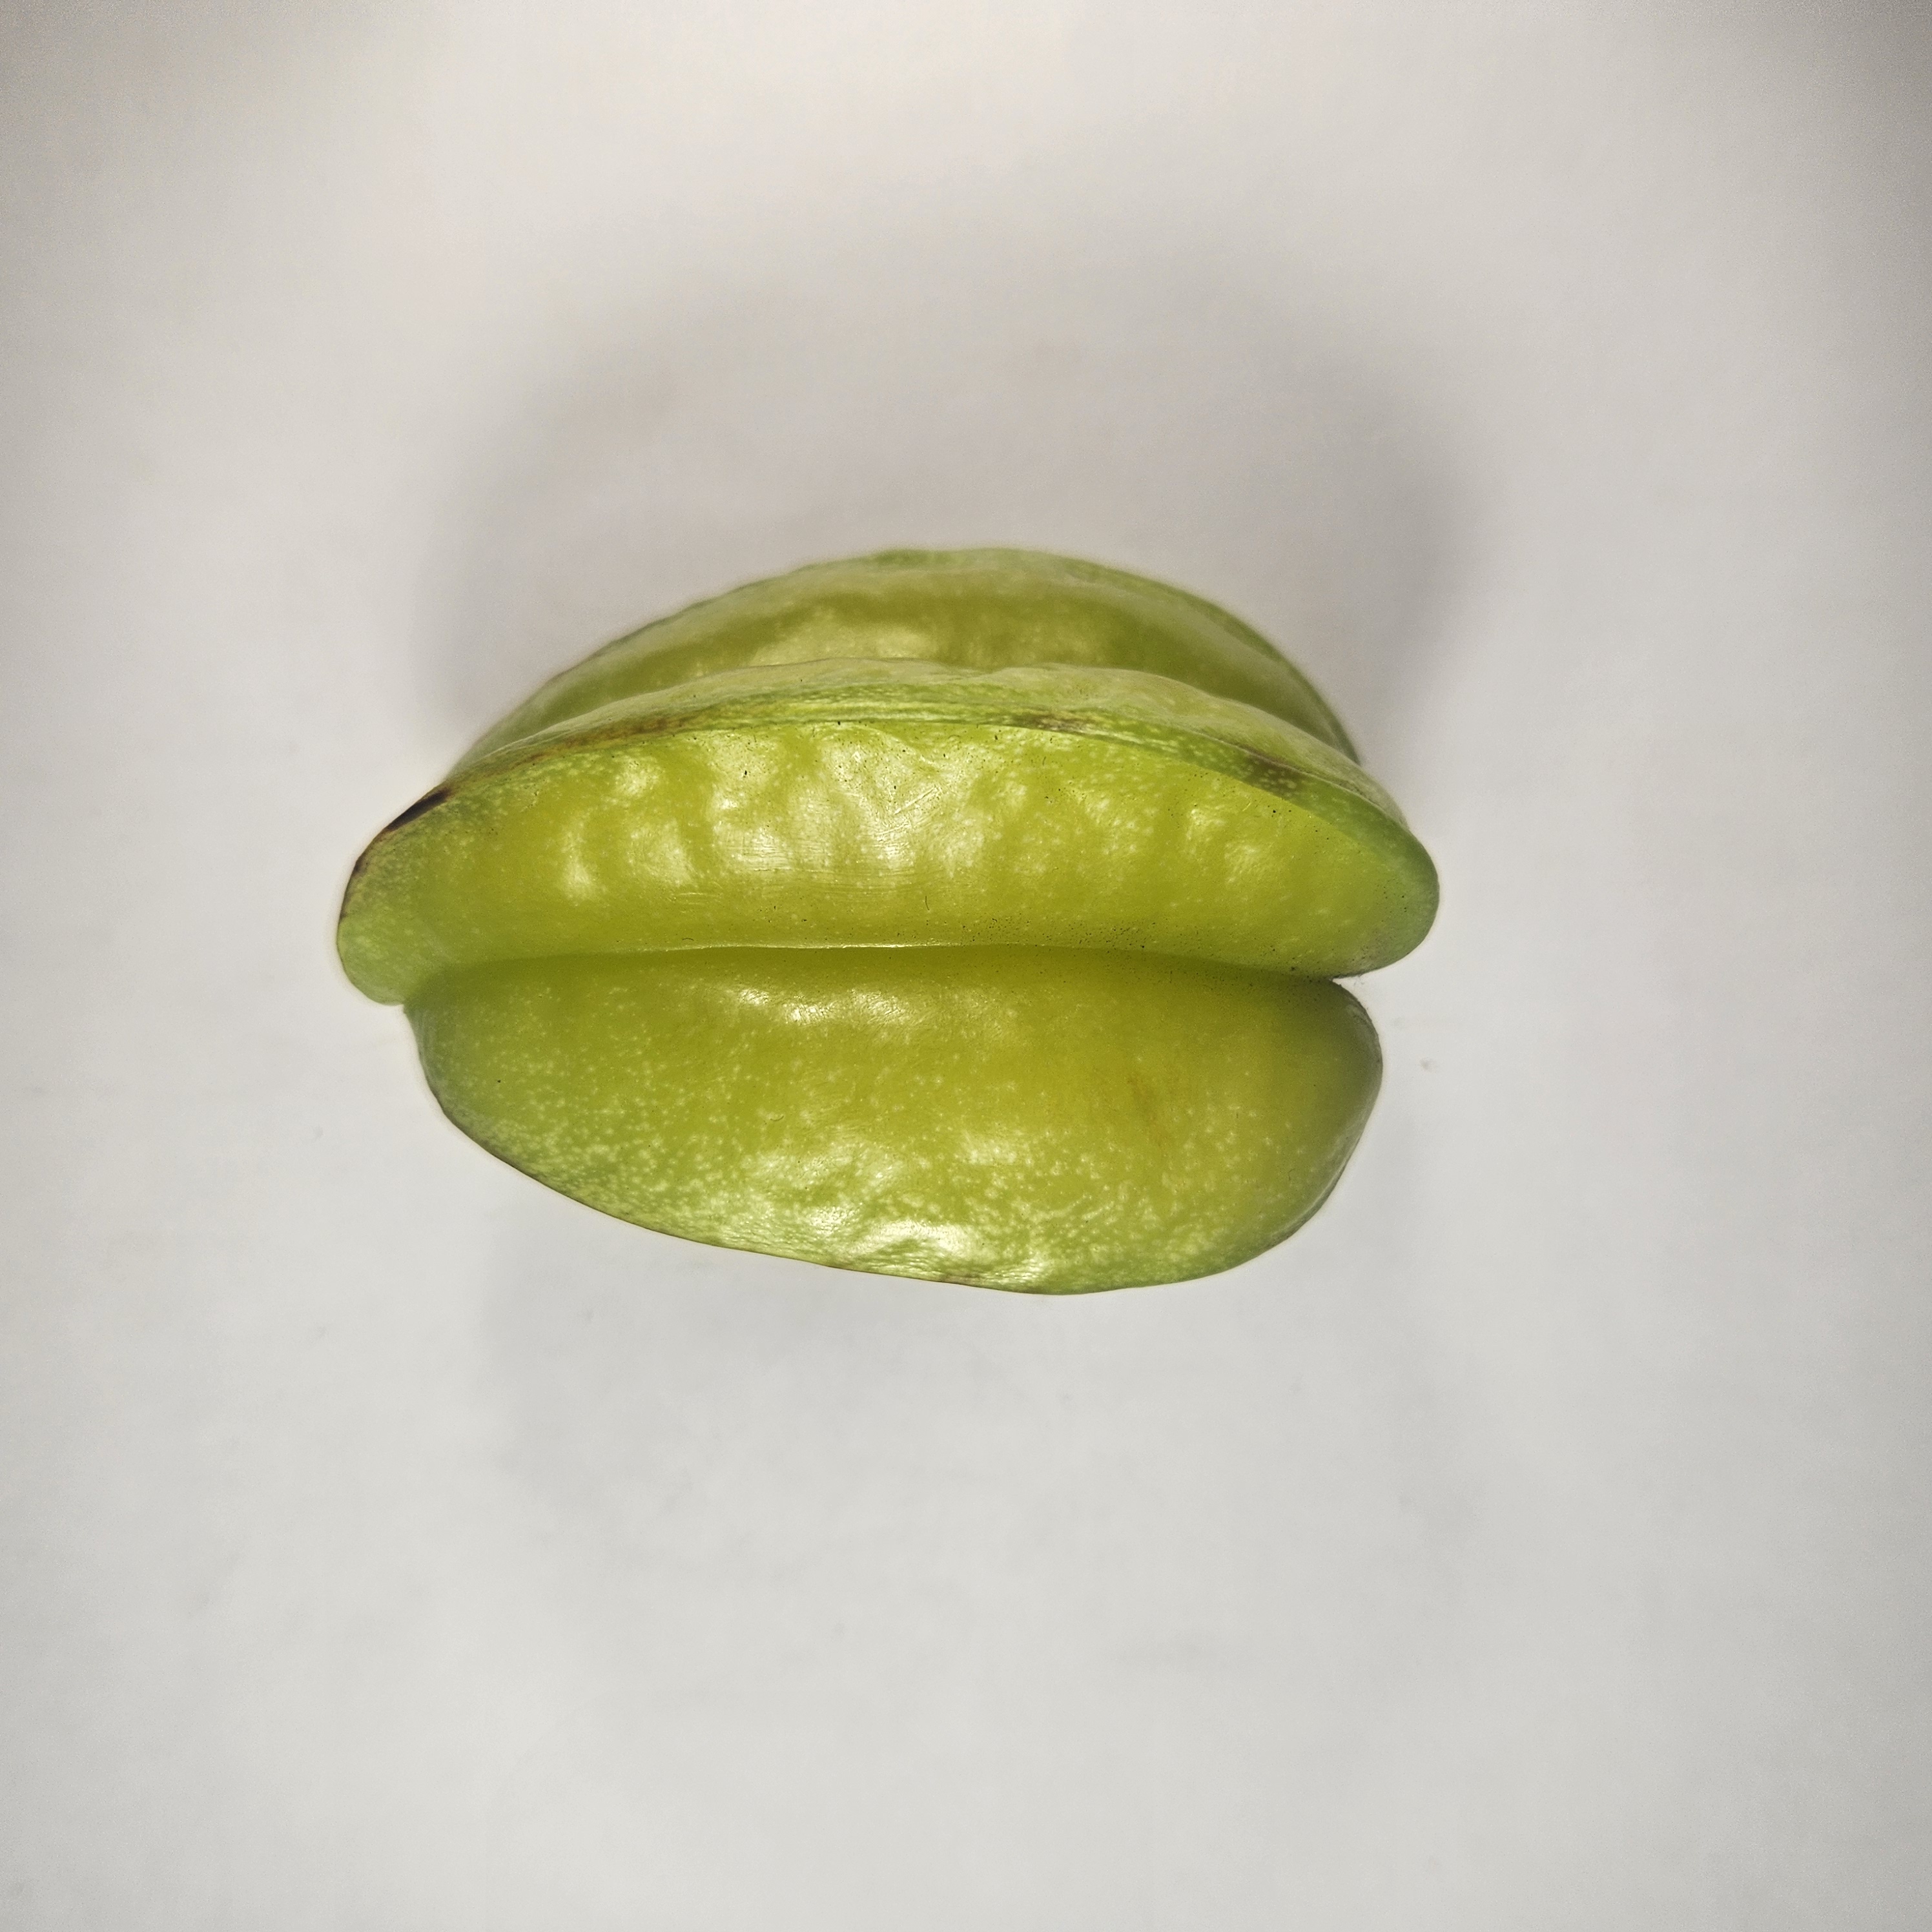
Label: Healthy Fruits